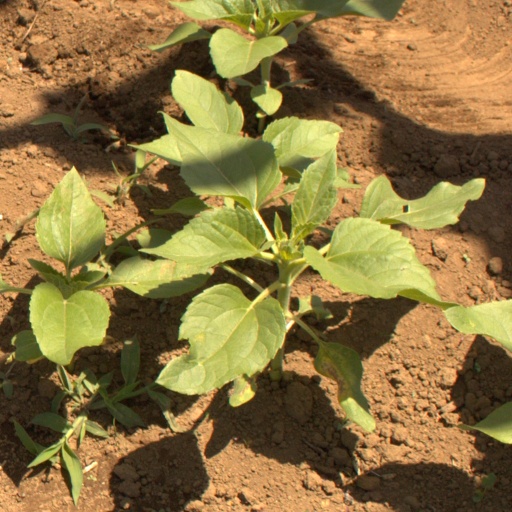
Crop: Jerusalem artichoke